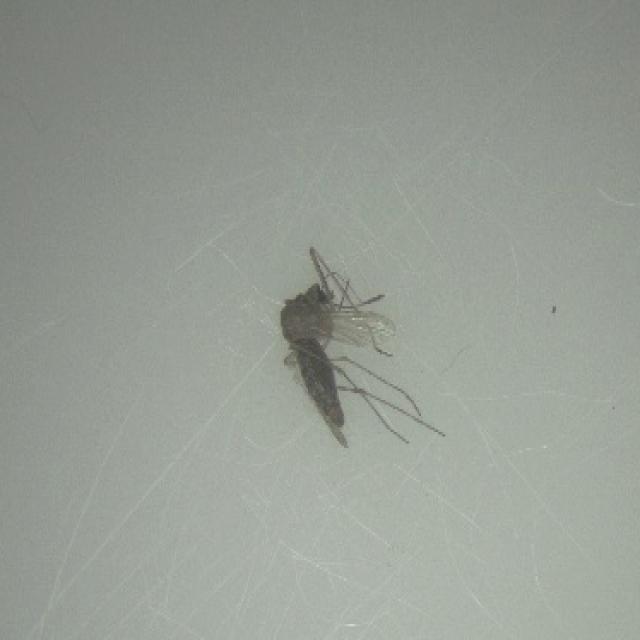
Species: culex_tritaeniorhynchus